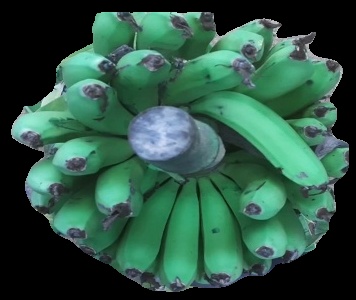
Variety: pachbale
Grade: grade2